Guides Infantry

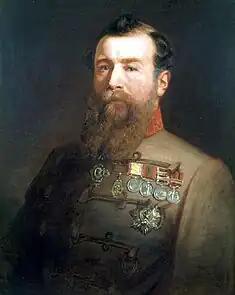
General Sir Harry Lumsden of the Guides. Oil painting by John Maclaren Barclay, "c." 1866.

In 1851, the Corps of Guides became part of the Punjab Irregular Force, which later became famous as the Punjab Frontier Force or Piffers. The Piffers consisted of five regiments of cavalry, eleven regiments of infantry and five batteries of artillery besides the Corps of Guides. Their mission was to maintain order on the Punjab Frontier; a task they performed efficiently during the next fifty years.